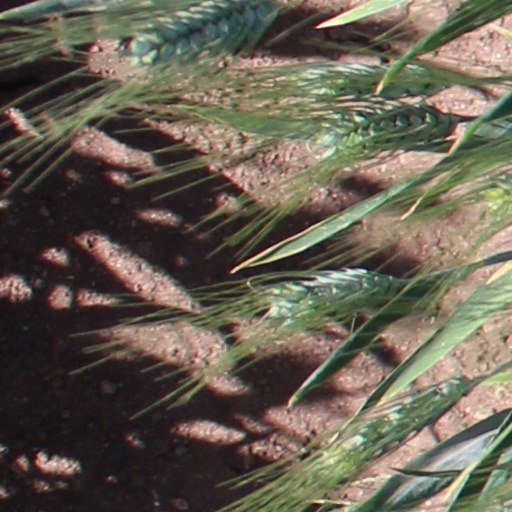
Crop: wheat